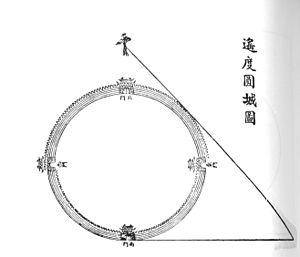
Le Traité mathématique en neuf sections ou Traité mathématique en neuf chapitres est un texte mathématique écrit par le mathématicien chinois de la Dynastie Song Qin Jiushao en 1247, inspiré de l'ouvrage Les Neuf Chapitres sur l'art mathématique.